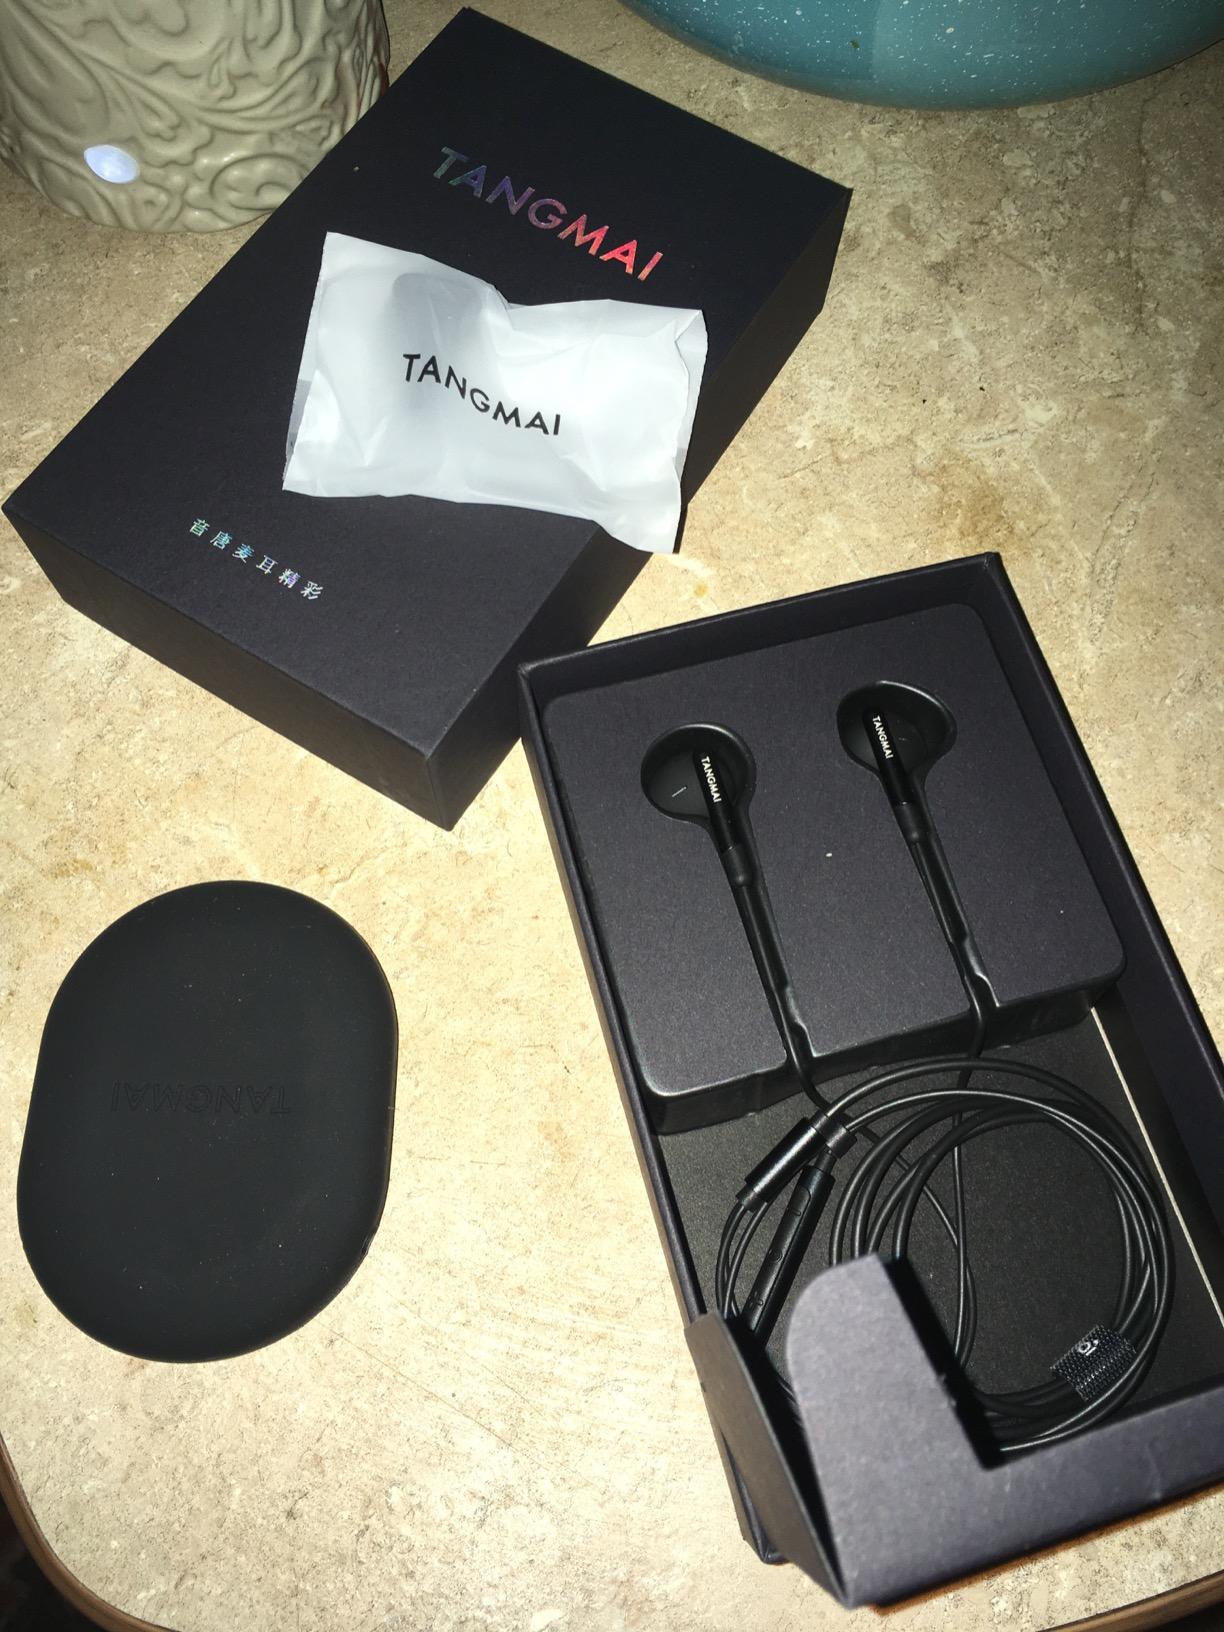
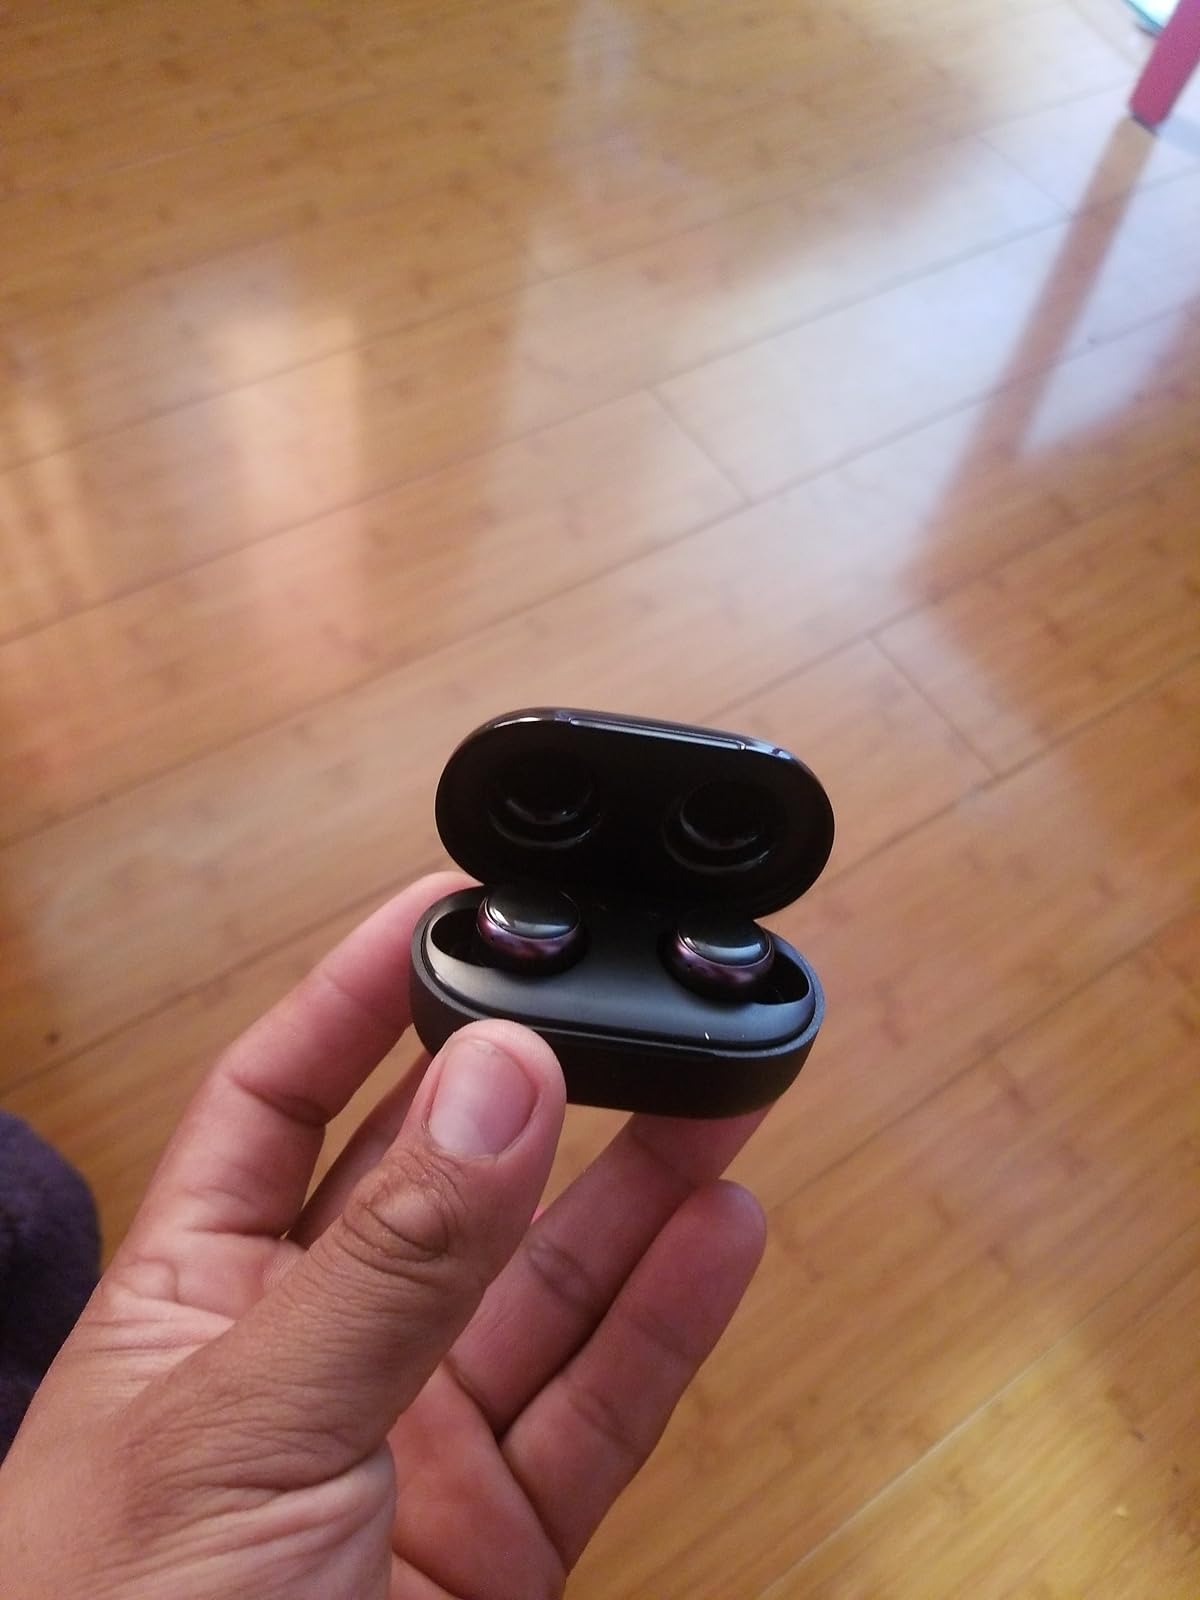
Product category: earbuds
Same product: no